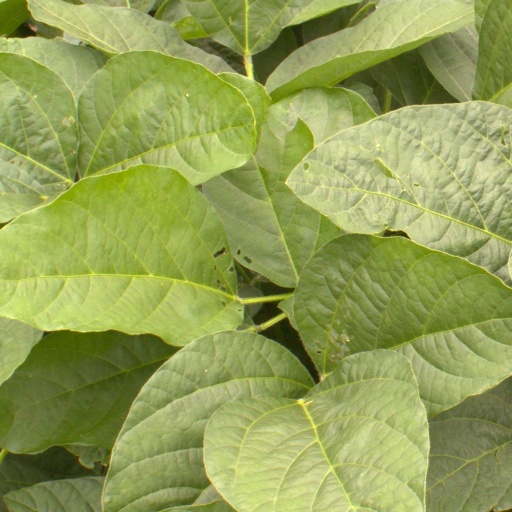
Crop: soybean